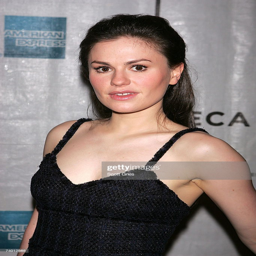
actor attends the premiere at festival .